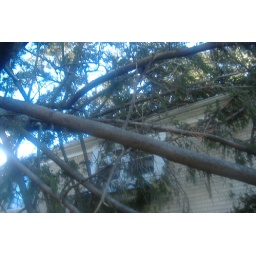
yeah see that little white window that is under the trunk there....that was my room